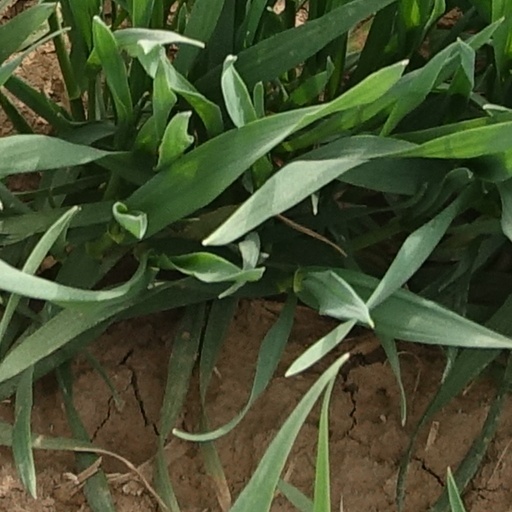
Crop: wheat